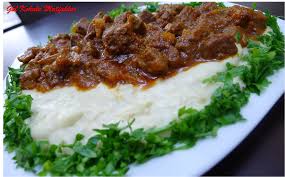
Yemek: hunkar_begendi